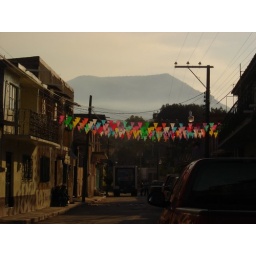
our street in mexico, and the mountain we climbed